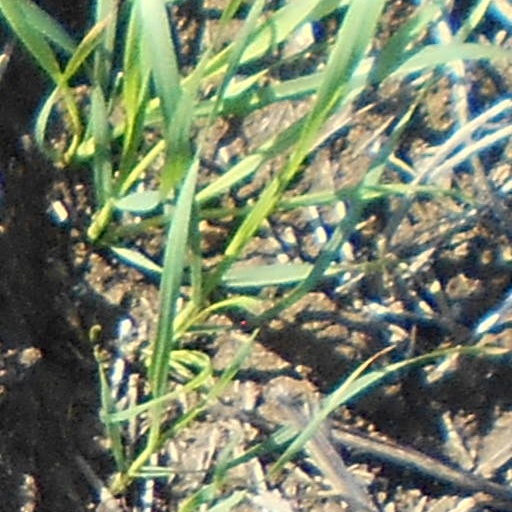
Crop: wheat